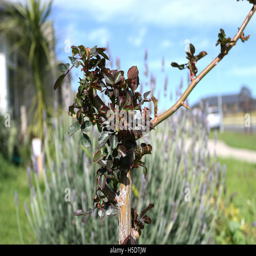
close up bush isolated with no flower